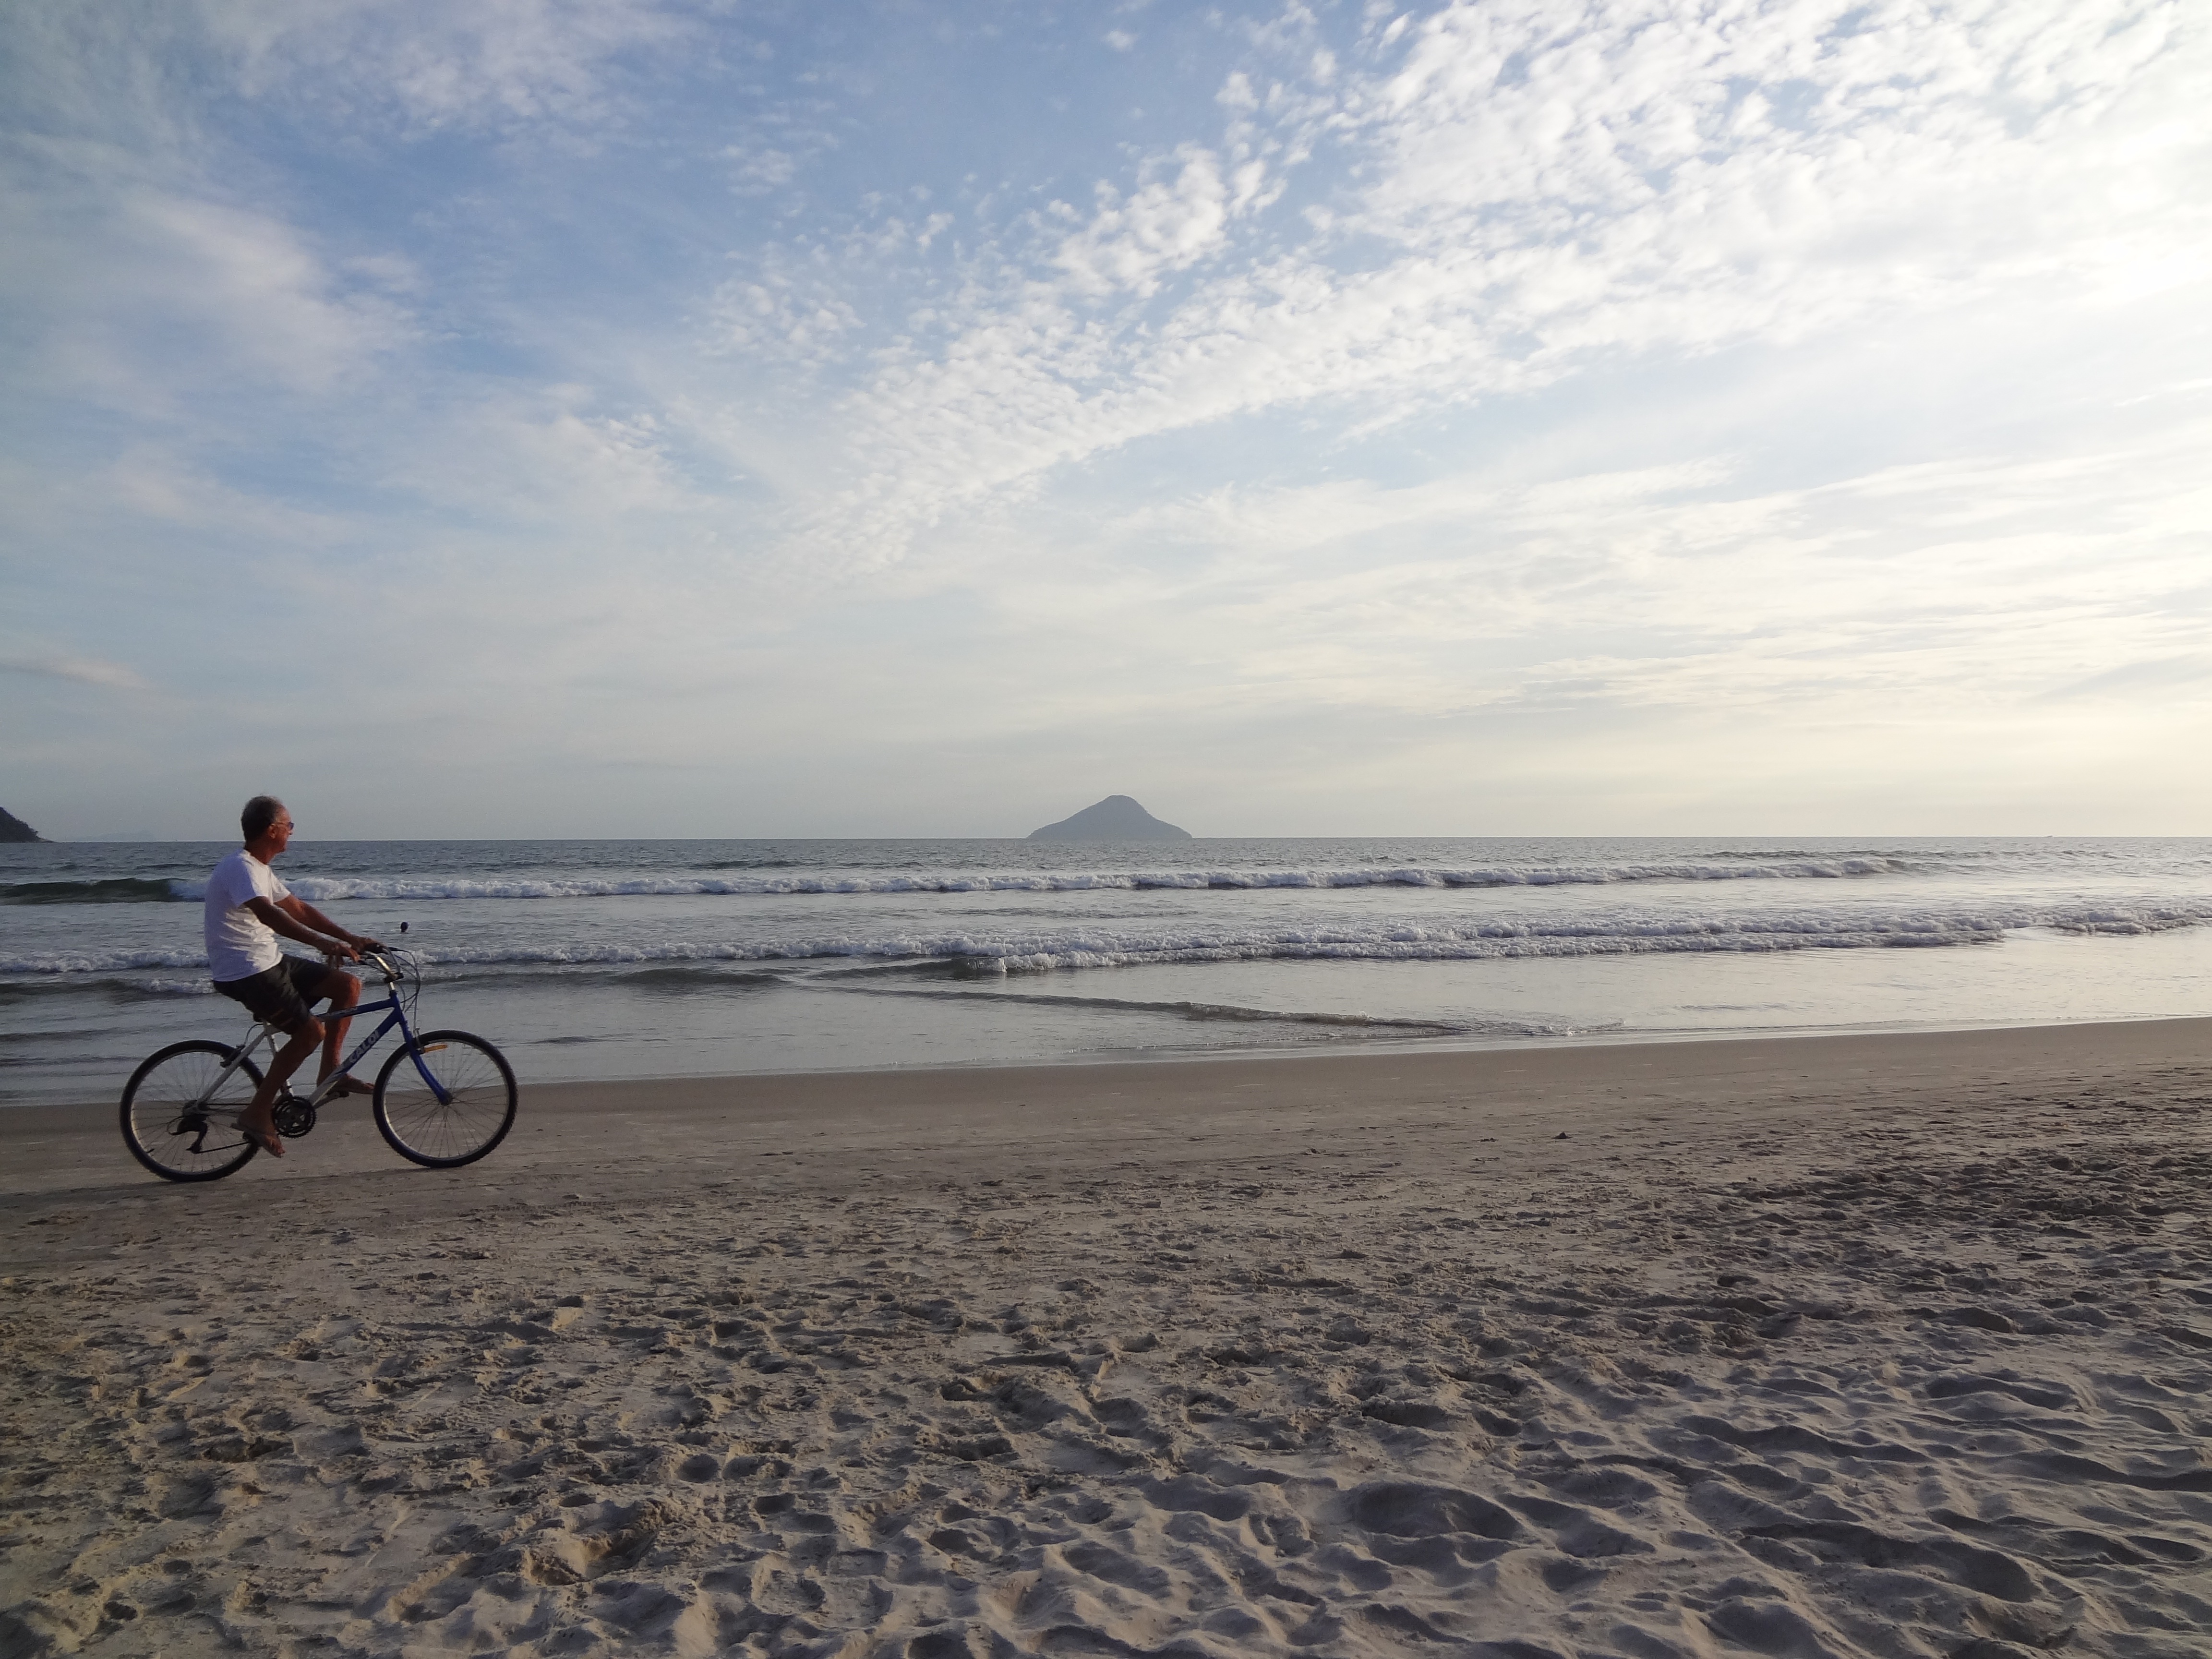
beach, sea, coast, sand, ocean, horizon, shore, wave, bike, summer, vehicle, bay, heat, material, body of water, holidays, beira mar, wind wave